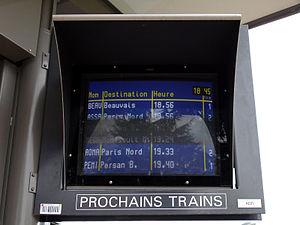
La gare d'Écouen - Ézanville à Ézanville, Val-d'Oise, France.
La ligne H du Transilien, plus souvent simplement dénommée ligne H, est une ligne de trains de banlieue qui dessert le nord-ouest de l'Île-de-France, essentiellement le département du Val-d'Oise. Elle relie Paris-Nord à Luzarches, Pontoise et Persan - Beaumont par Montsoult - Maffliers et par Valmondois. Elle comporte également une branche transversale reliant Pontoise à Creil par Valmondois et Persan - Beaumont.